MV Walmer Castle (1936)

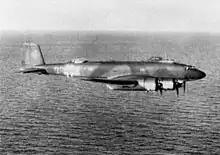
An Fw 200 of I/KG 40 over the ocean

"Walmer Castle" set off at to catch up the convoy, steering a zigzag course as a precaution against attack. The next day "Walmer Castle" was 700 miles west of Ushant and had not yet caught up OG 74 when a Focke-Wulf Fw 200 Condor of Kampfgeschwader 40 came out of the sun and attacked her. "Walmer Castle"s DEMS gunners opened fire on the incoming aircraft and the Master, Gerald Clarke, sharply changed the ship's course, which ensured that the Fw 200's first bomb missed.